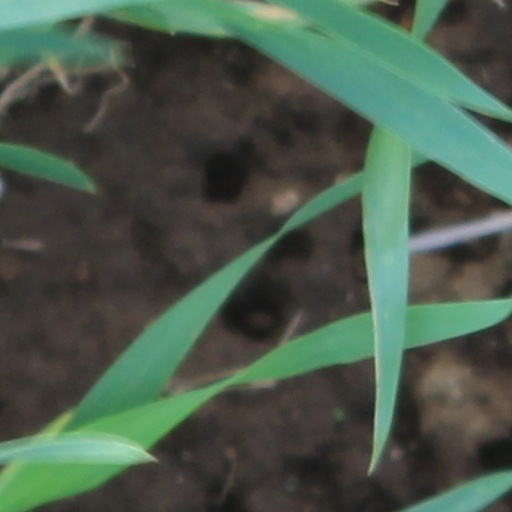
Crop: wheat